LifeFlight Australia

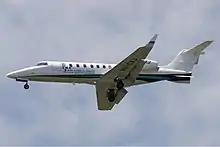
CareFlight Group Air Ambulance (Bombardier Learjet 45) at Darwin Airport, 2010

In 2013 former Queensland Premier Rob Borbidge became chairman of Careflight.